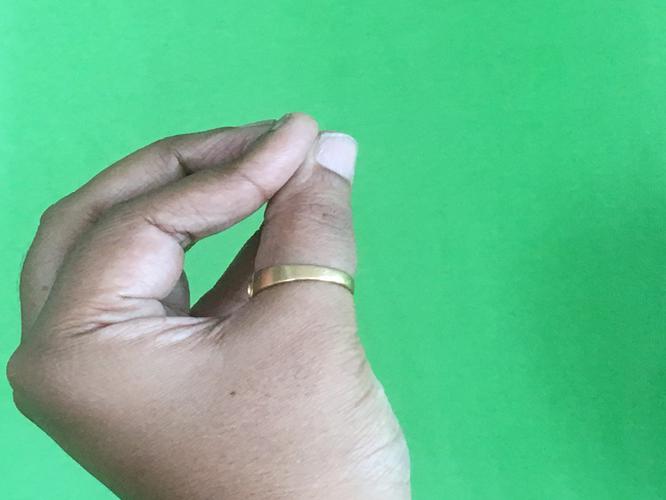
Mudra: Mukulam
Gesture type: single_hand